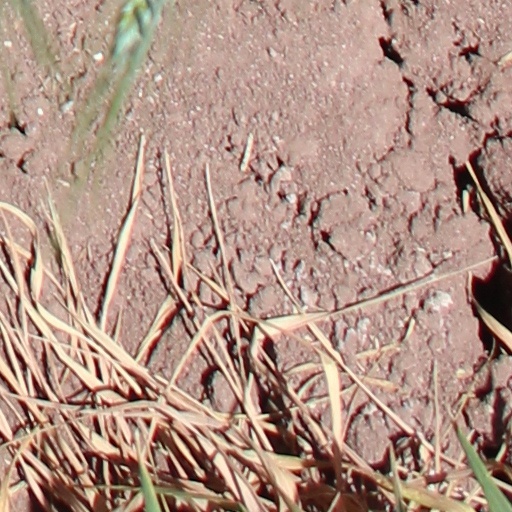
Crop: wheat